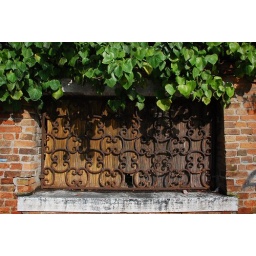
I like this combination of green leaves against the rustic window rail and brick wall.    Venice